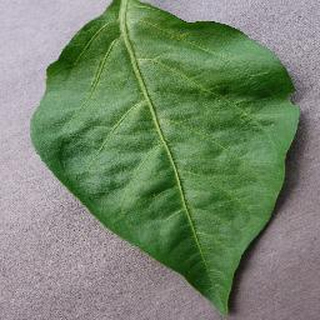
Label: healthy_bell_pepper